Suncheon Bay National Garden

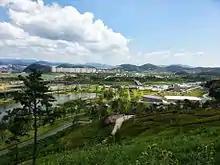
A view of the garden

Suncheon Bay National Garden is located in Suncheon (Suncheon-si) in South Jeolla Province, South Korea. The area of the garden is 1.12 km² plus 28 km² of Suncheon Bay. About 860,000 trees and 650,000 autumn flowers such as roses, sunflowers, and cosmos flowers are planted in the garden. The city opened Suncheon Bay International Garden Expo 2013 from April 20 to October 20, attracting over 4.4 million visitors. One of the expo officials said that the main purpose of the expo was to preserve Suncheon Bay by building a garden.In 2023, the Suncheon Bay International Garden Fair will be held again for the first time in 10 years. Under the theme of "Garden Together," "Restorative Nature," and "Circular Economy," the fair reveals the aspect of an ecological city throughout Suncheon. The event, which runs for seven months from April 1 to October 31, 2023, is estimated to attract at least 8 million visitors from more than 30 countries.